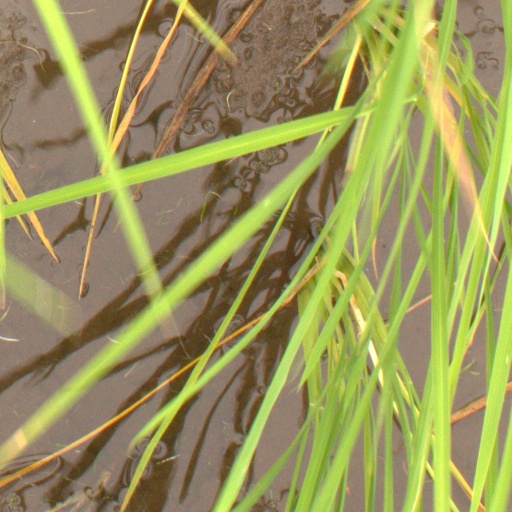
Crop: rice